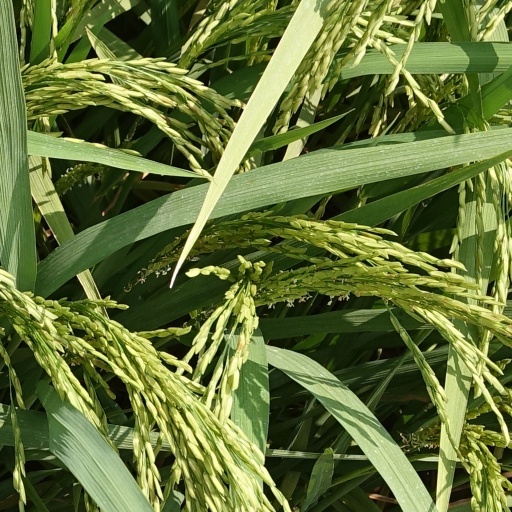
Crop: rice